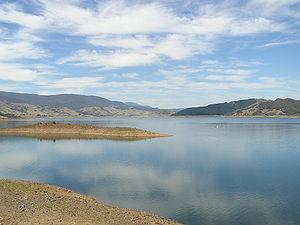
Le barrage Blowering est situé sur la rivière Tumut en Australie dans la région de Nouvelle-Galles du Sud à environ 400 km au sud-sud ouest de Sydney. Il fait partie du aménagements hydroélectriques des Snowy Mountains. Il est associé à la station de production d'électricité Blowering Power Station.
Le secteur de l'énergie en Australie joue un rôle majeur dans l'économie du pays : les exportations de produits énergétiques ont atteint 102 milliards de dollars australiens en 2017-18 ; leurs destinations principales ont été le Japon, la Chine, la Corée du Sud, l'Inde, le reste de l'Asie, l'Union européenne.